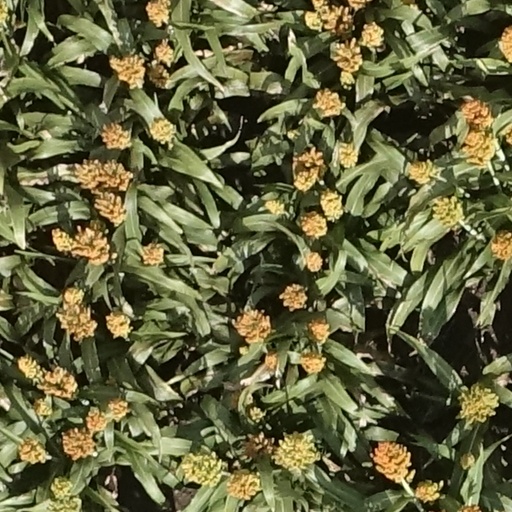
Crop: sorghum